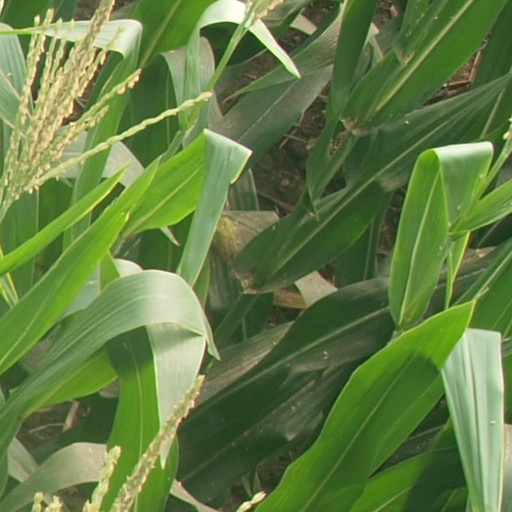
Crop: maize; corn